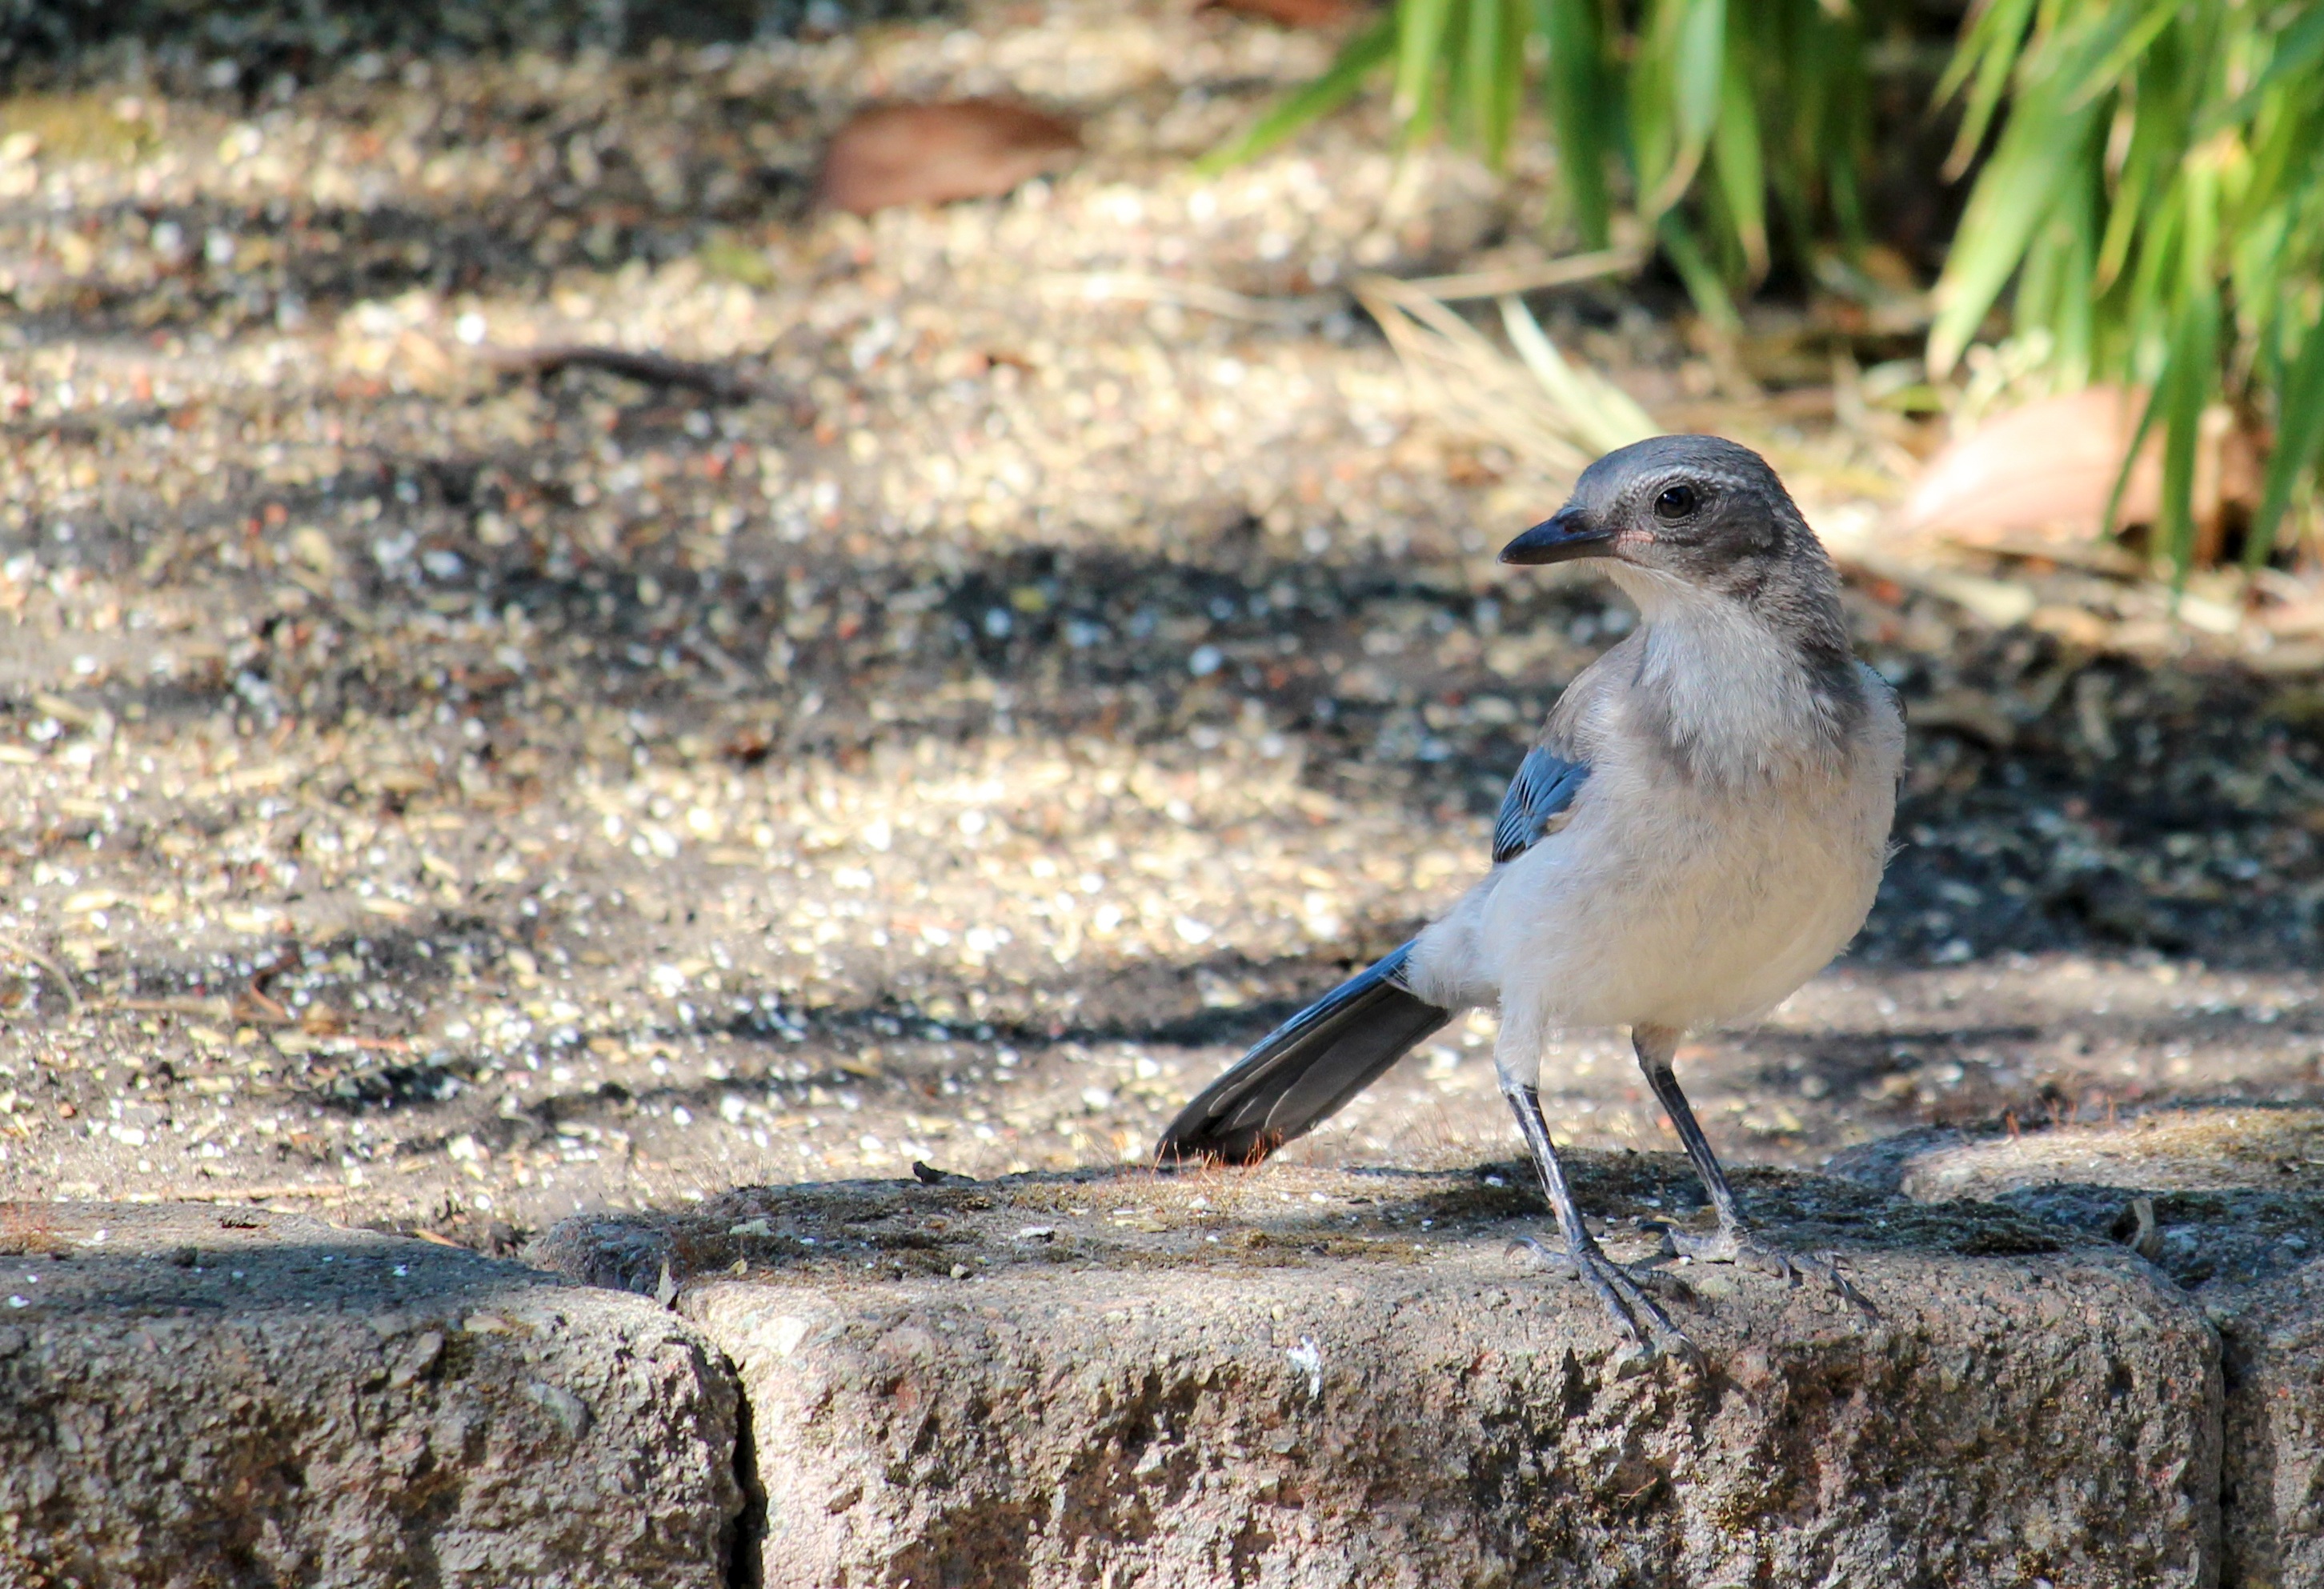
nature, bird, white, wildlife, beak, blue, fauna, vertebrate, sparrow, birdwatching, shorebird, oregon, old world flycatcher, perching bird, emberizidae, cinclidae